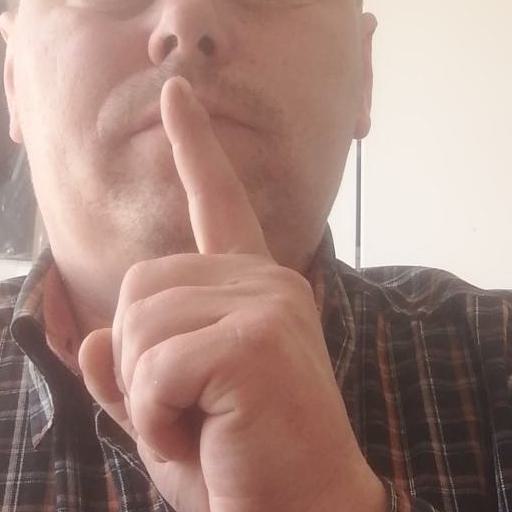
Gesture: mute